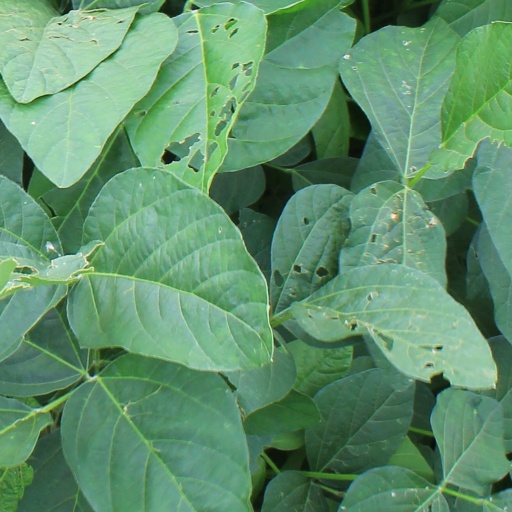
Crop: soybean